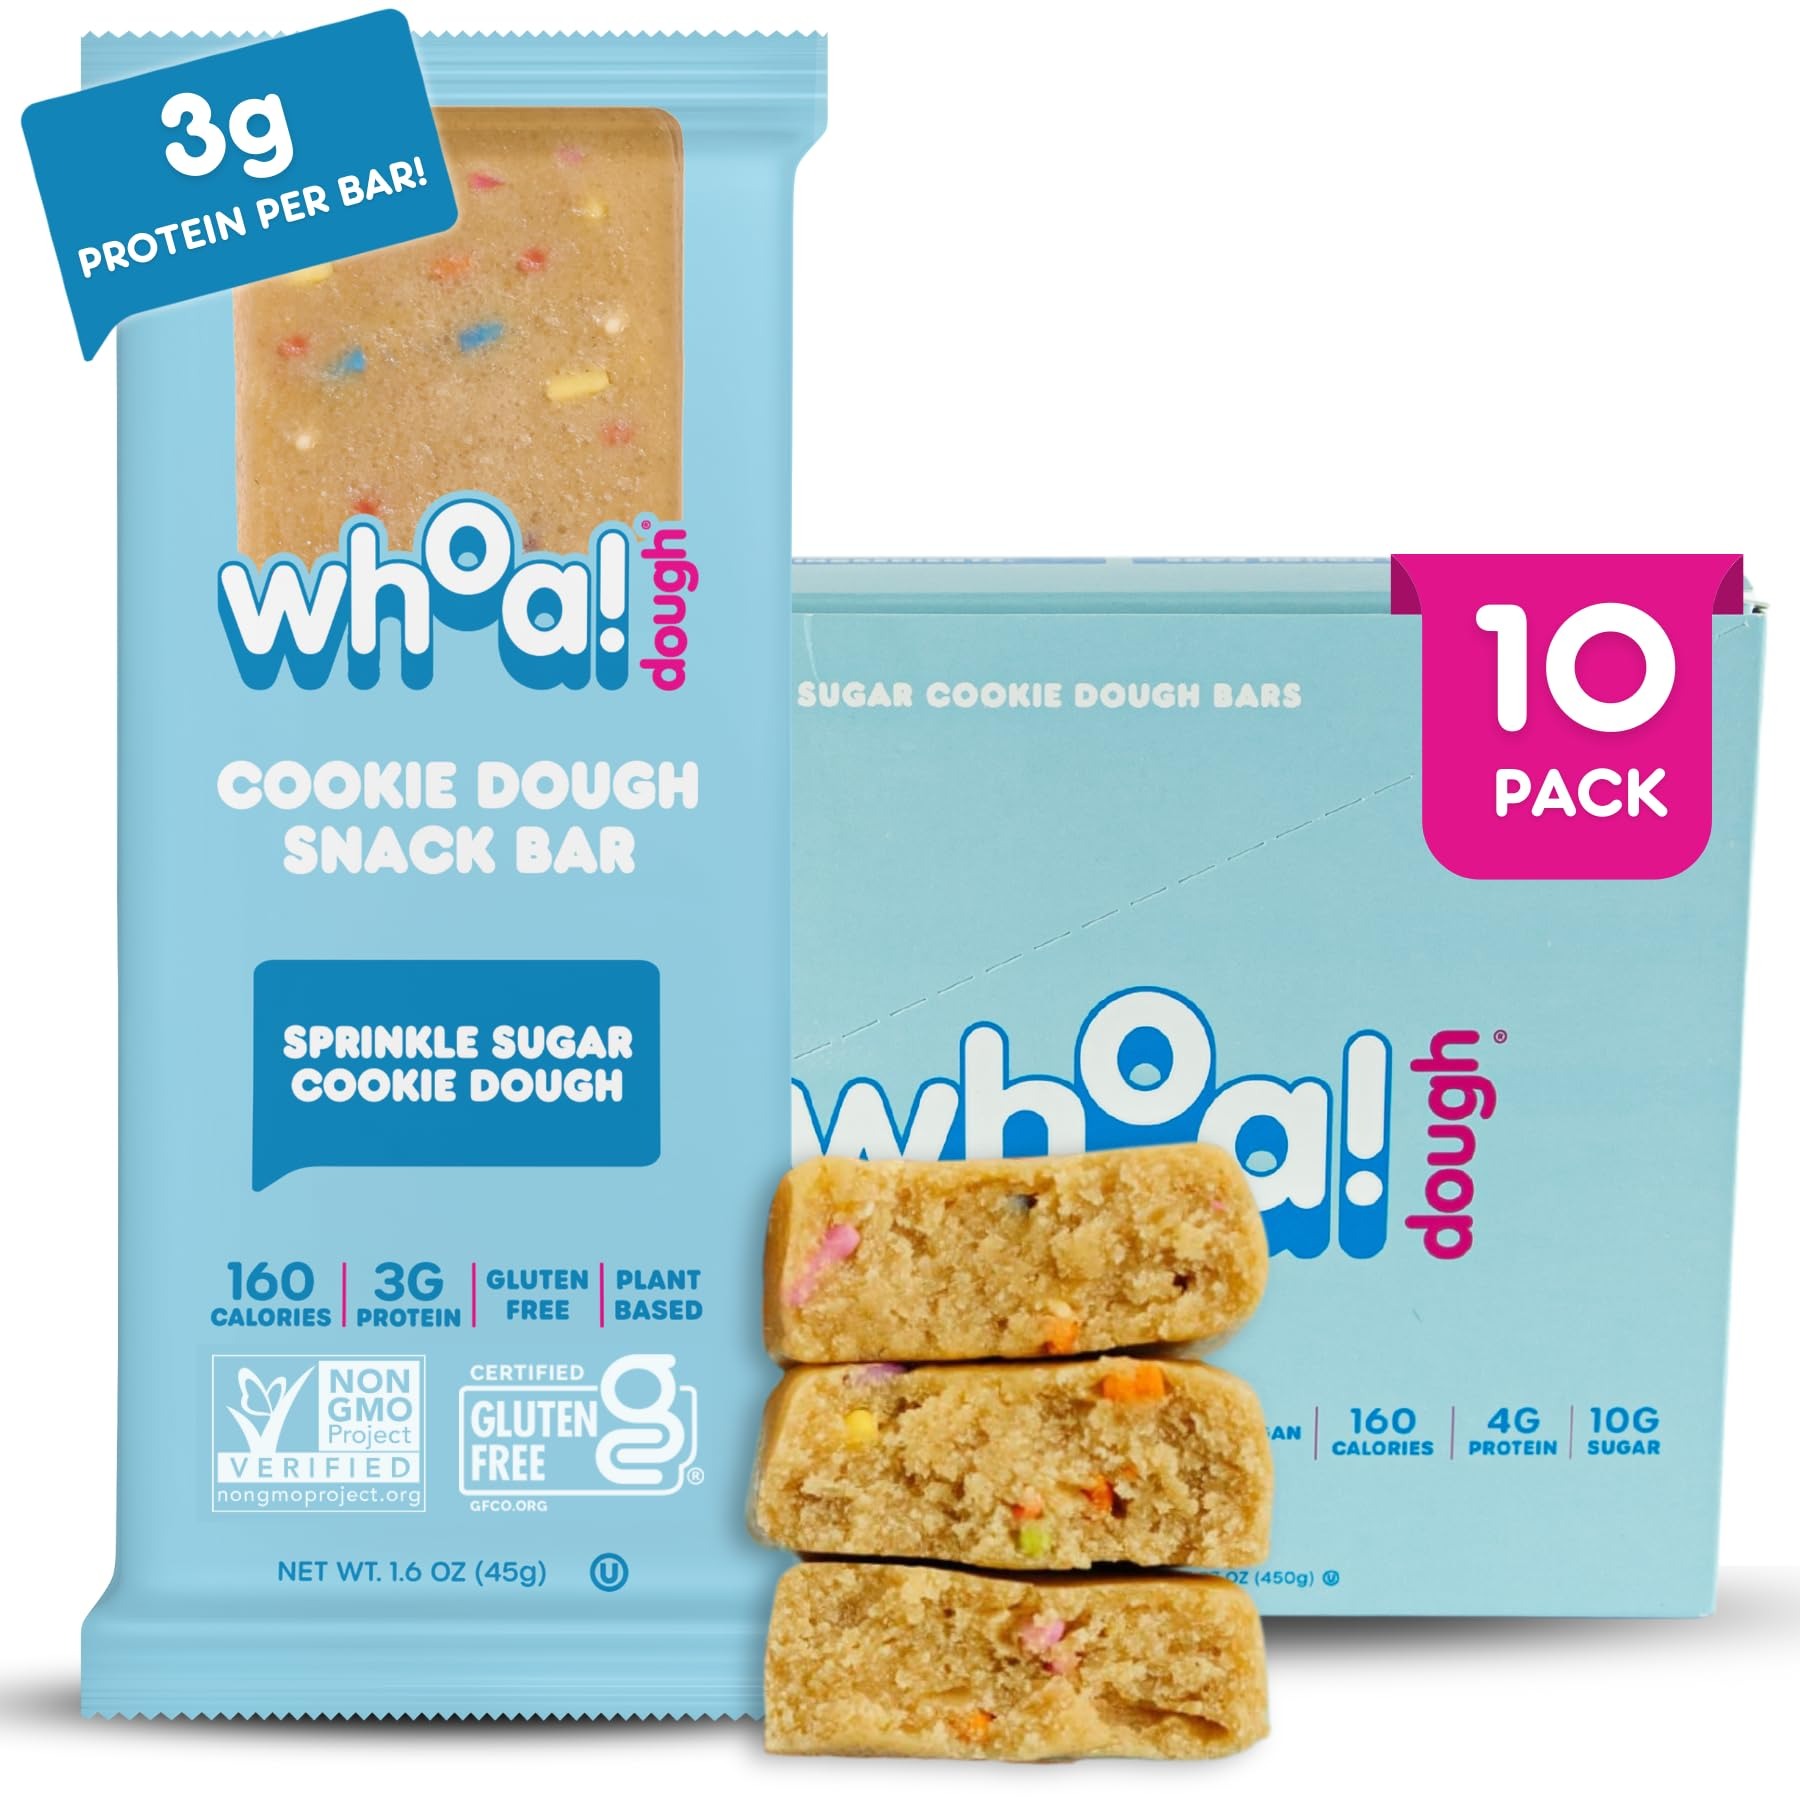
Item Name: Whoa Dough Edible Cookie Dough Bars- Certified Non-GMO, Kosher and Gluten Free Bars - Healthy Snack Foods - Plant Based Snacks Made With Real Ingredients - Sprinkle Sugar Cookie Dough - 10 Pack
Bullet Point 1: Edible Cookie Dough Snack Bar - Our high calorie bars are made with real ingredients to satisfy your sweet tooth. The perfect midday treat or kids’ school snack.
Bullet Point 2: Sweet Satisfaction - Gluten free cookie dough with a smooth texture, just like homemade soft baked cookies. These Sprinkle Sugar cookie dough bars have just 160 calories and 10g of sugar.
Bullet Point 3: Real Ingredients - Skip the chocolate bars, candy bars, and chocolate chip cookies. Try our plant based and vegan friendly gluten free bar. Certified non-GMO, gluten-free and kosher.
Bullet Point 4: Cookie Dough Indulgence - Give our 7 flavors of cookie dough bar snacks a try: Chocolate Chip, Sugar Cookie, Sprinkle Sugar, Peanut Butter, Peanut Butter Chocolate Chip, Oatmeal and Brownie Batter.
Bullet Point 5: Made For On-The-Go - A cookie dough bar in a convenient size to eat chilled or on-the-go so you can always snack happy! (Bars have a shelf-life of 12 months; refrigeration not required).
Product Description: Real cookie dough bars. Real ingredients. With a mosaic of natural sprinkles, our plant-based, dairy free, soy free, gluten free and guilt free Sprinkle Sugar Cookie Dough Bar is a decedent Whoa Dough flavor. OU kosher and vegan, Whoa Dough only uses the highest-quality ingredients to create an on-the-go cookie dough bar that satisfies your cravings and regales in indulgence. With a 12 month shelf life, you can skip the fridge. Whoa Dough bars won’t melt in your pocket; they’ll melt in your mouth. 3g protein, 3g fiber, 10g sugar, 160 calories, 10 cookie dough bars per box
Value: 16.0
Unit: Ounce

Price: 24.99